Philip of Swabia

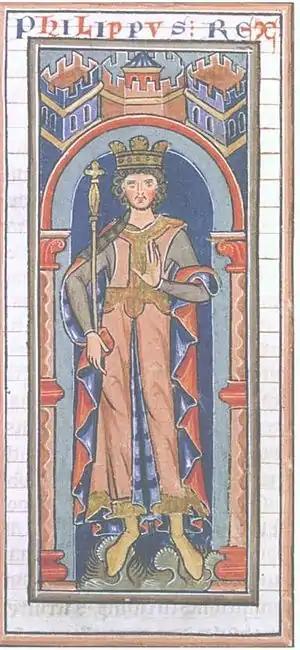
Philip of Swabia. "Chronica regia Coloniensis" (13th century), Brussels, Royal Library of Belgium, Ms. 467, fol. 138r.

In contrast to his father Frederick Barbarossa, marriage projects with foreign royal families were out of the question for Philip; his marriage policy was exclusively related to the dispute for the German throne. In 1203 he tried to find a balance with the Holy See through a marriage project, in which Philip wanted to arrange the betrothal of one of his daughters with a nephew of Pope Innocent III. However, Philip did not agree with important points required by the Pope, such as carrying out a crusade, returning unlawfully confiscated goods to the Roman Church or concession to canonical elections, which was why the marriage negotiations with the Pope failed.